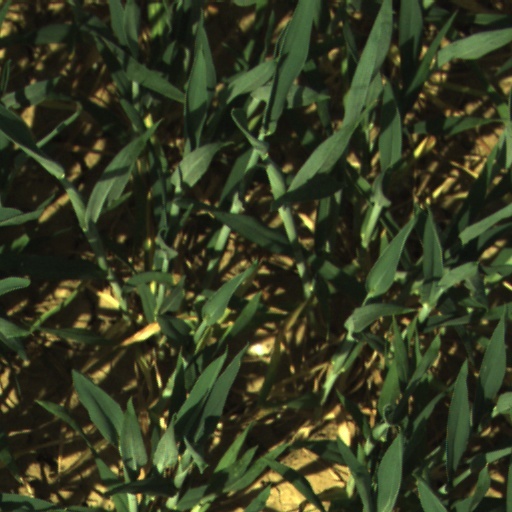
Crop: wheat